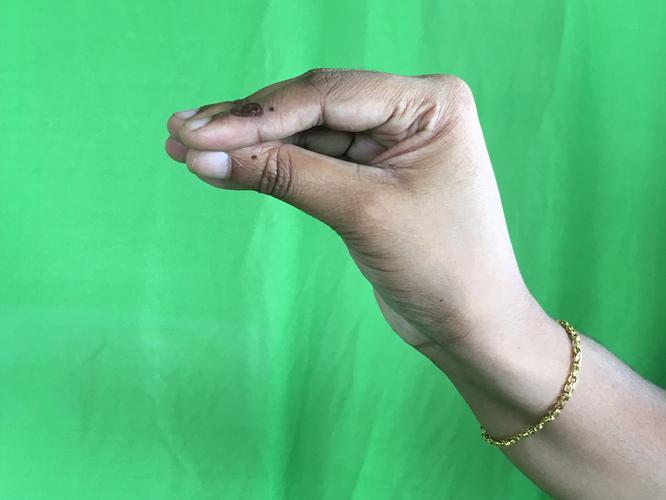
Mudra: Mukulam
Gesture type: single_hand